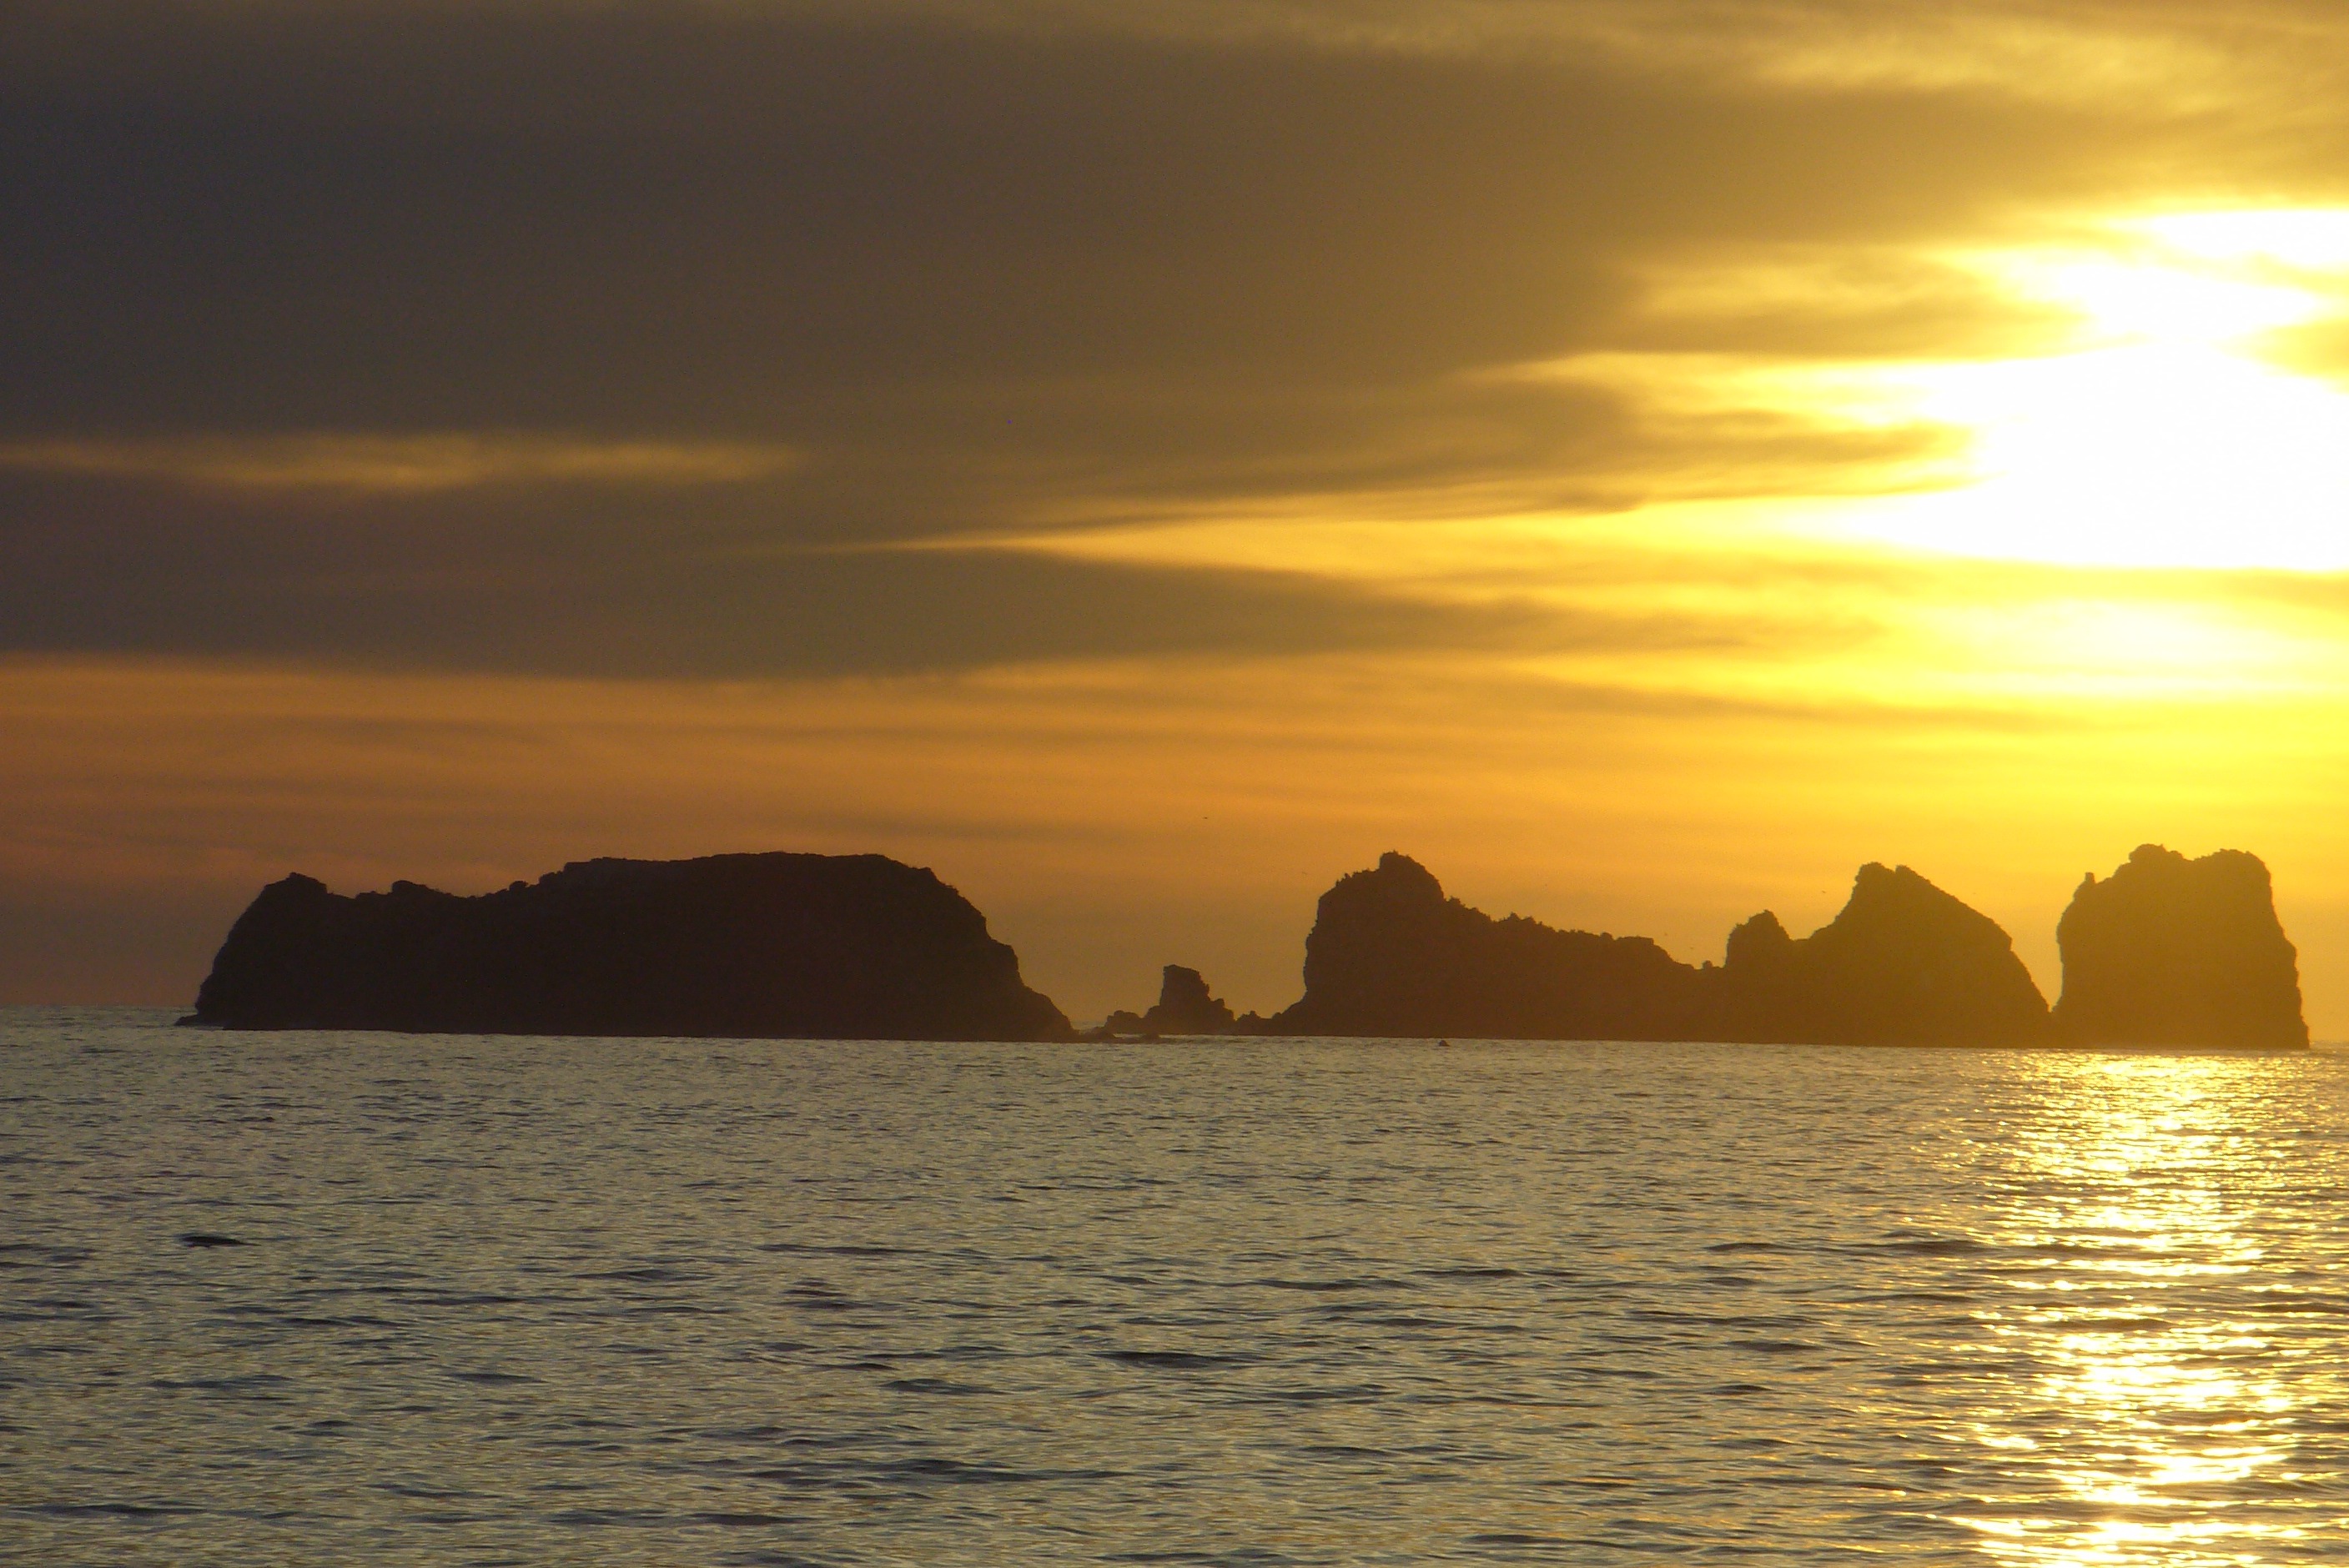
beach, landscape, sea, coast, nature, outdoor, ocean, horizon, wilderness, sky, sun, sunrise, sunset, morning, shore, dawn, land, dusk, wild, environment, evening, paradise, tranquil, scenic, natural, seascape, scenery, bay, body of water, mexico, cape, afterglow, ixtapa